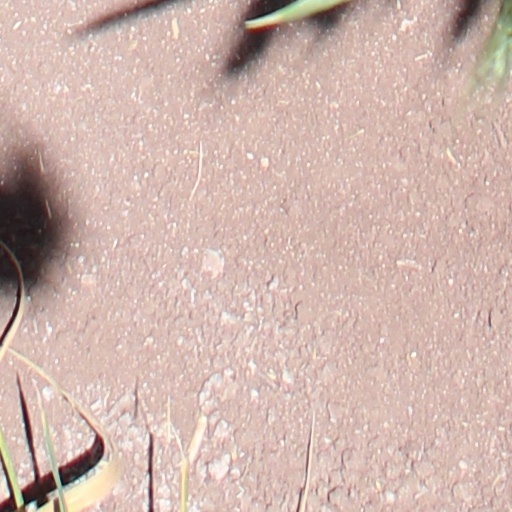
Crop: wheat